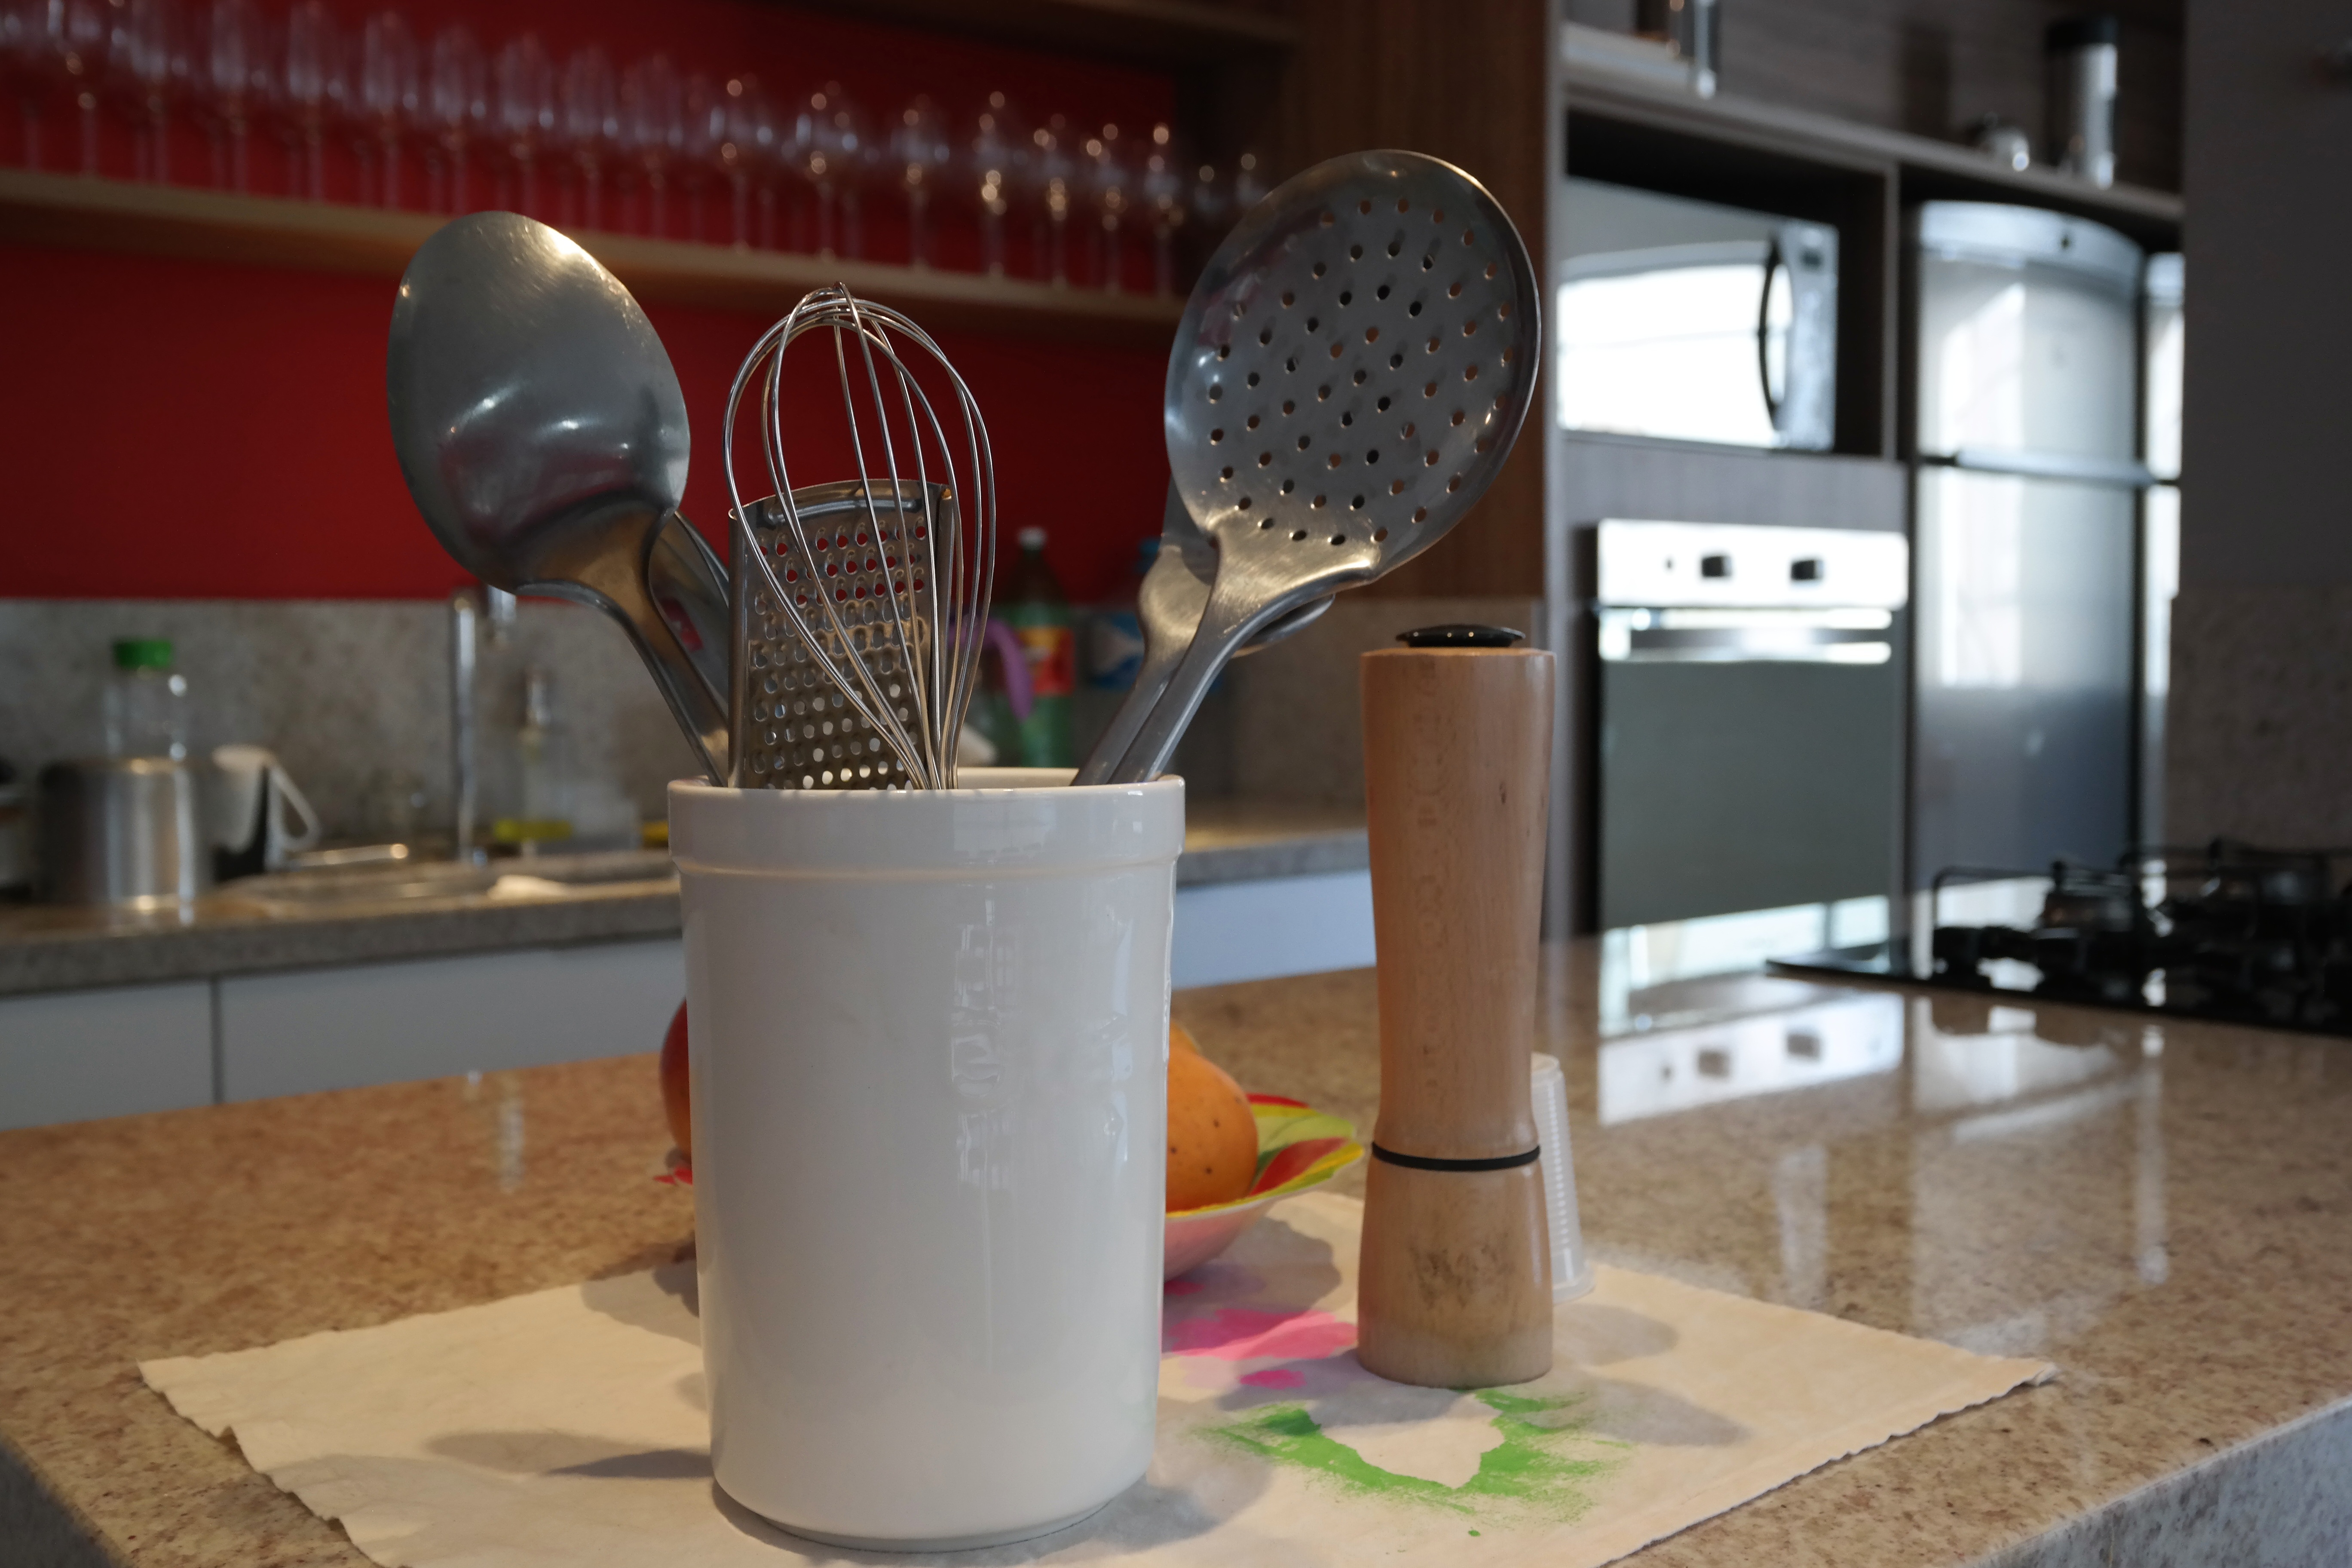
table, home, decoration, kitchen, lighting, interior design, design, utensils, tourist attraction, casa cor